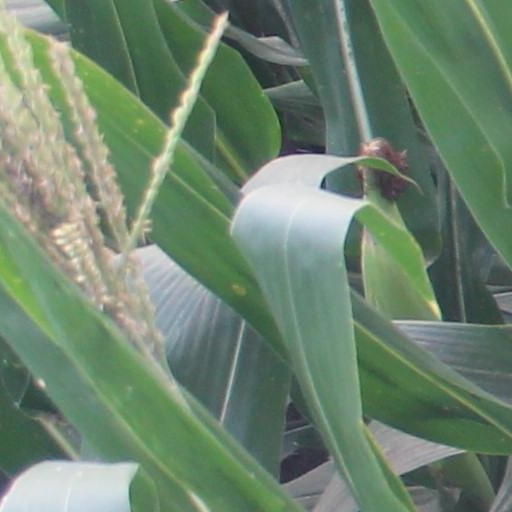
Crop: maize; corn